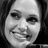
Emotion: happy